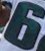
Number: 6